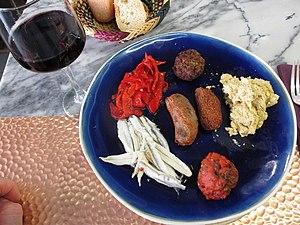
Tapas assortment
Les tapas sont des amuse-gueules d'apéritif dînatoire, ou de repas complet, traditionnels de la cuisine espagnole, généralement composés d'une riche variété de diverses préparations gustatives à base de produits culinaires régionaux d'Espagne accompagnés de bière, sangria, vins d'Espagne, ou boisson alcoolisée, présentés sous forme de choix de petits récipients et de petites tartines, chauds ou froids. Emblèmes internationales de l'Espagne et de la culture espagnole, elles sont généralement dégustées à table, ou plus souvent debout, dans la célèbre ambiance conviviale, sociale et festive des restaurants, bars à tapas, et bars à vin d'Espagne.